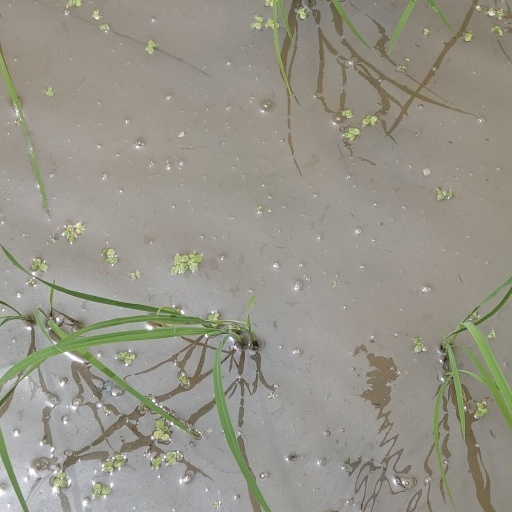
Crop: rice